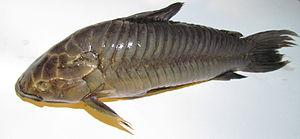
Atipa (Hoplosternum littorale) de Guyane Française
Voici les listes des espèces de poissons de mer et d'eau douce signalées en Guyane. Certaines espèces classées en poissons de mer peuvent se retrouver dans les fleuves ou les marais, mais effectuent une partie de leur cycle en mer.